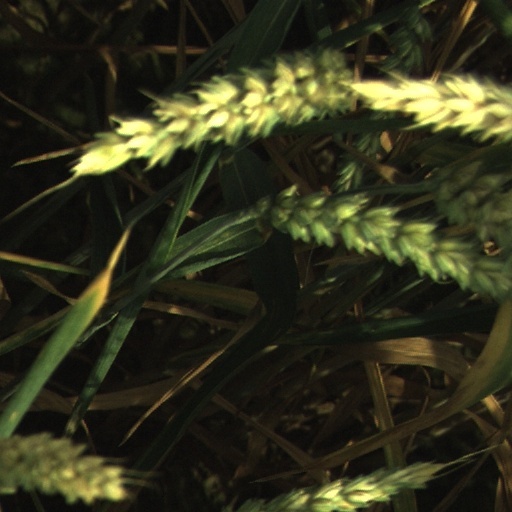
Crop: wheat